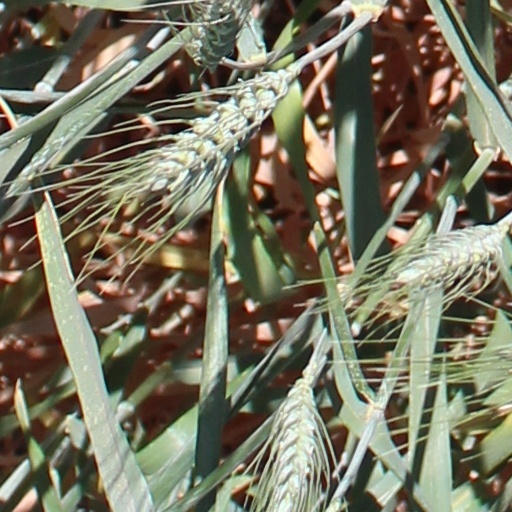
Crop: wheat